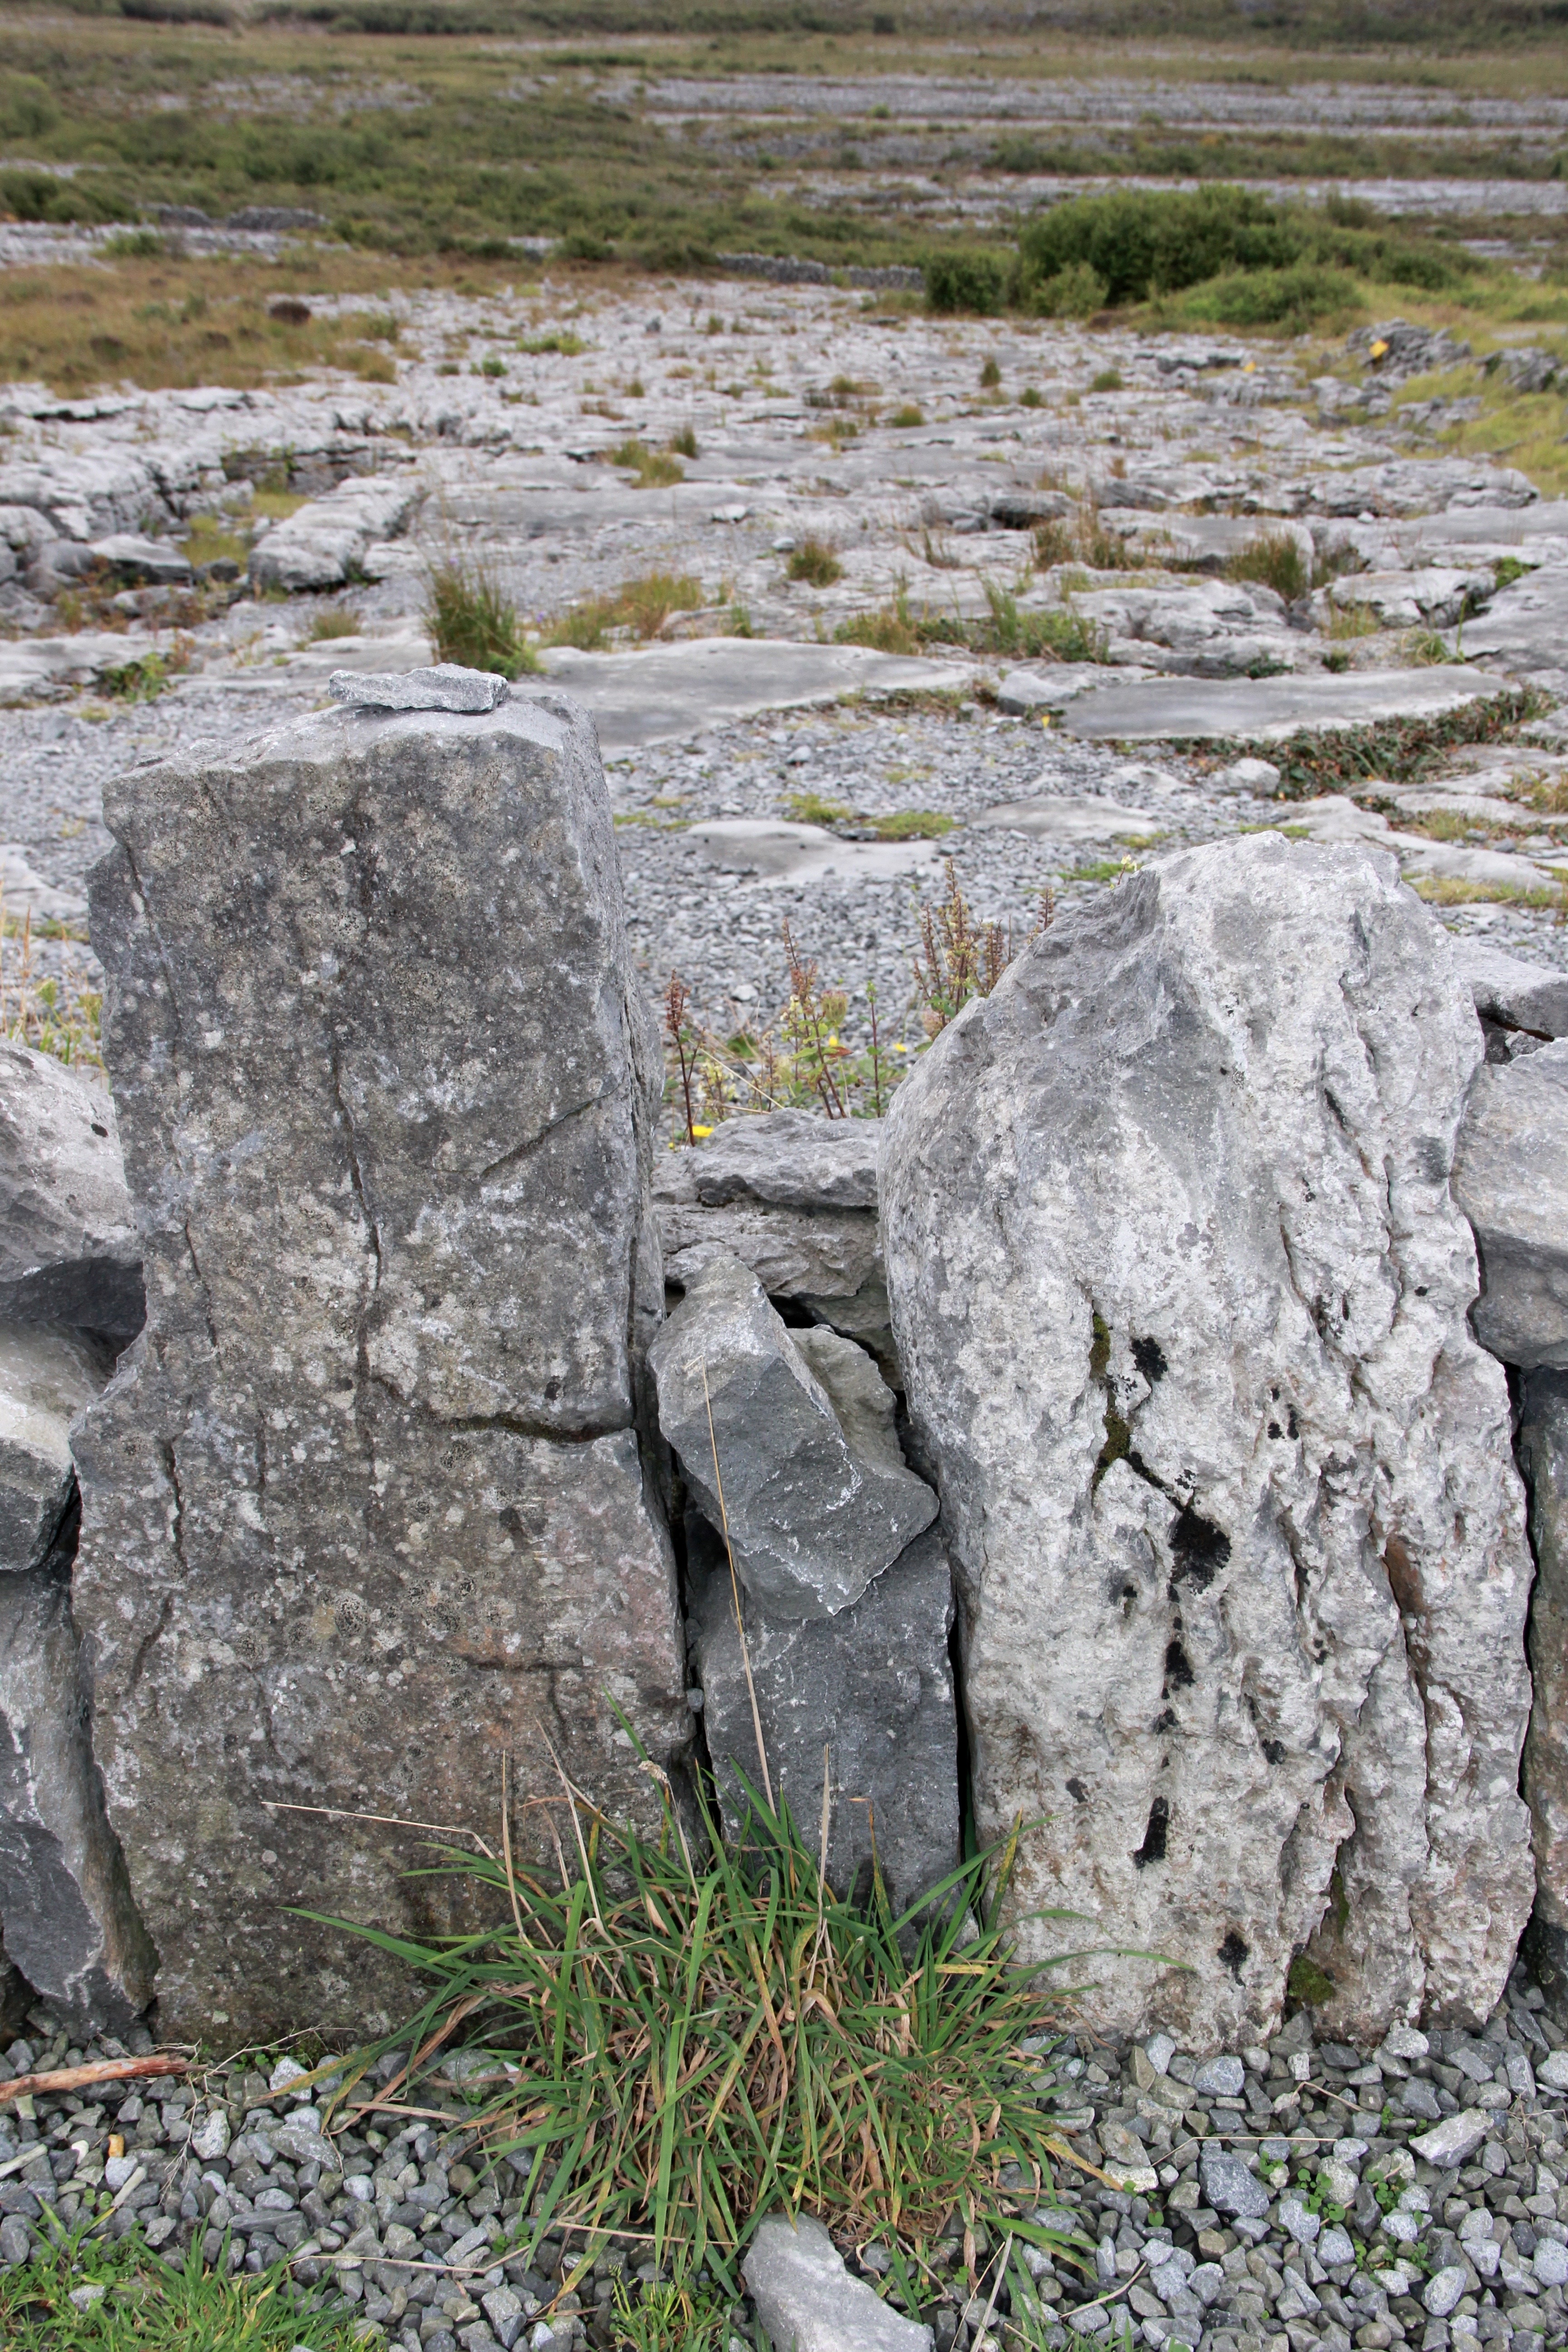
landscape, nature, rock, wilderness, panoramic, scenery, terrain, material, geology, boulder, ireland, famous, irish, celtic, burren, clare, the burren